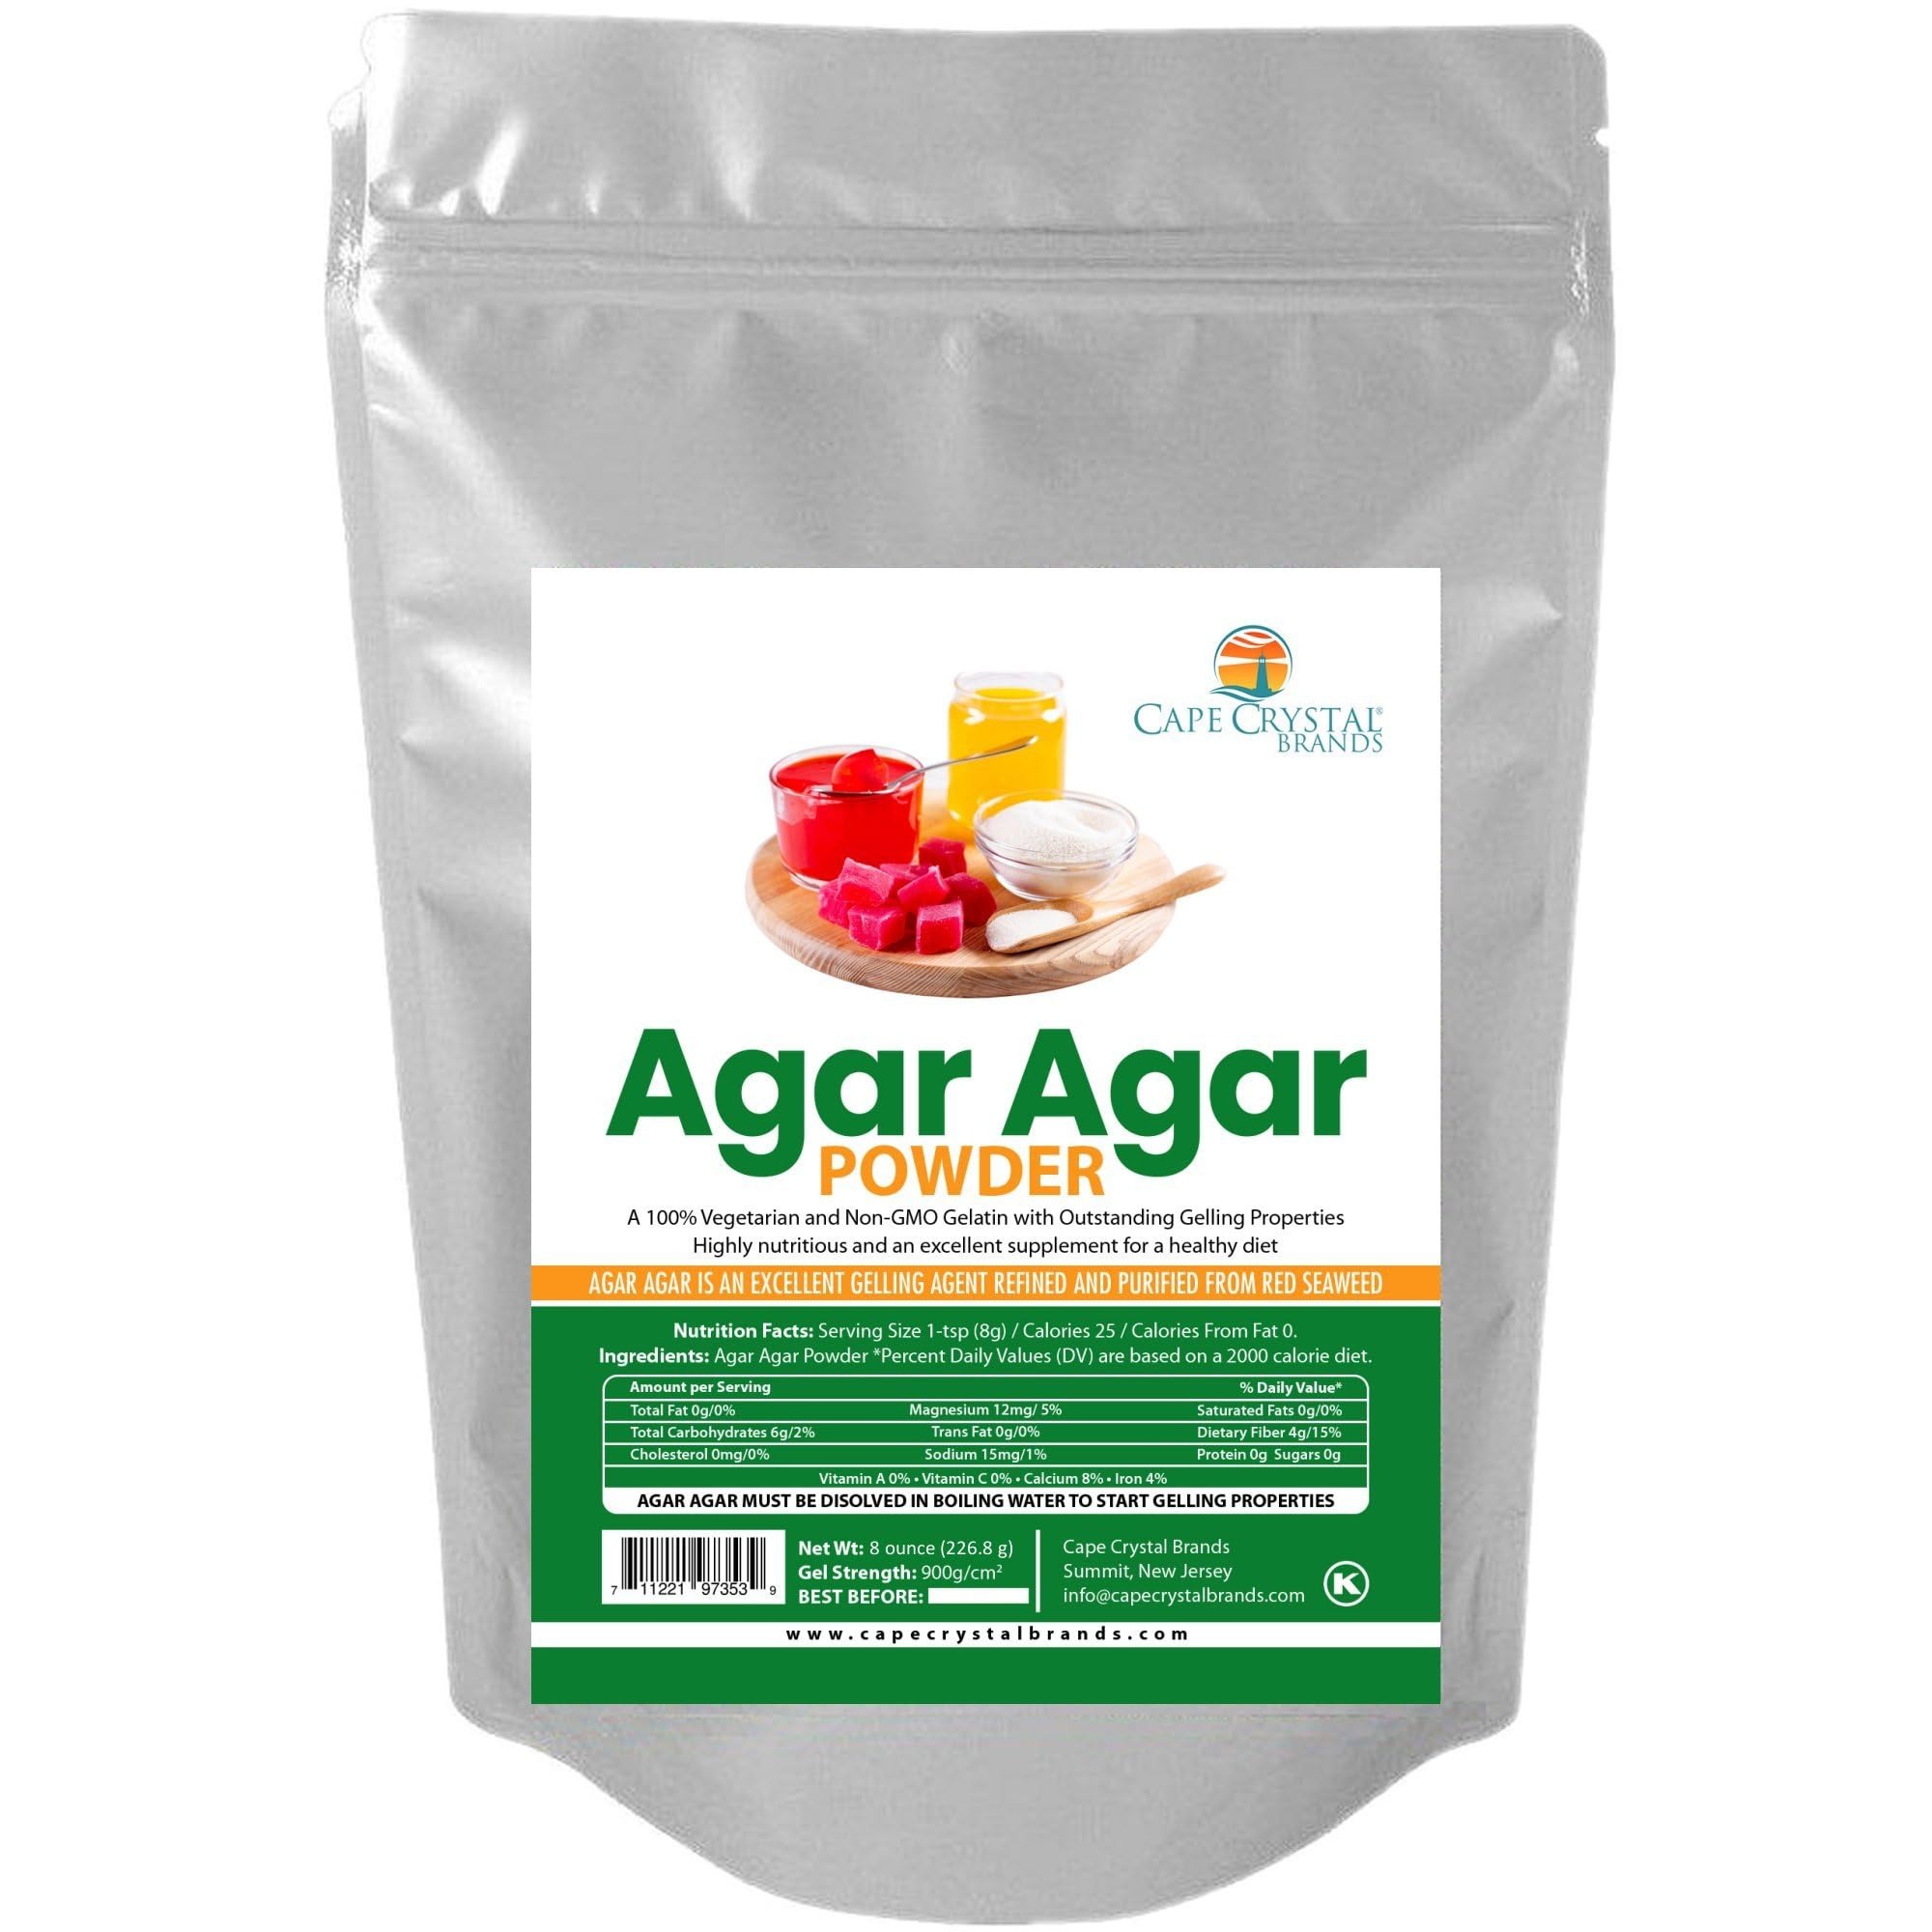
Item Name: Agar Agar Powder (8 OZ) | Premium Quality | Healthy Vegan Gelatin Dietary Fiber Supplement and Thickener – Sugar-free, Gluten-free, Unflavored, Kosher Certified
Bullet Point 1: &#9745; VEGAN and KETO-FRIENDLY: Because Agar Agar is derived from seaweed and is sugar and carb free, it is both vegan and Keto-friendly. This highly versatile thickening agent that can be used in a number of different Keto and/or vegan recipes.
Bullet Point 2: &#9745; IDEAL FOR - Vegan gummy, ice cream, cheese, yogurt, cream, pastry, custard, marshmallows, boba pearls, jams and jellies, soups, gravy, panna cotta, rainbow cake,
Bullet Point 3: &#9745; USE IN GLUTEN-FREE COOKING – Agar Agar mimics the properties of gluten for use in great gluten-free recipes.
Bullet Point 4: &#9745; THICKENING AGENT: Can be used to strengthen and stabilize desserts. Has no odor or flavor.
Bullet Point 5: &#9745; HIGH IN IRON AND FIBER: Agar Agar is high in iron and fiber. The use if Agar Agar in your diet boosts iron intake and helps your body reproduce healthy red blood cells.
Product Description: <br>Cape Crystal Brands understands that food is the only source which can energy and strengthen us. Keeping it in mind we present you the Organic Agar Agar powder. Agar agar powder is a mixture of carbohydrates extracted from seaweed, specifically Red Sea algae. It’s also known by its Japanese name, Kanten. Agar-agar has no flavor, odor or color so it’s helpful as a culinary ingredient. It can be used as a substitute for gelatin, thicken soups, and make jams and jellies, ice cream, and other desserts that need to set. It has many uses, but is used primarily in cooking as it has extremely powerful thickening and gelling properties. Though it may be new to western cooks, it has been used for hundreds of years in Asian cooking. Today, agar’s use has been growing steadily among modernist chefs who specialize in molecular gastronomy, as it is a great alternative to animal or chemical-based gelatin. </br> <br><b>Uses: </b></br> <br>Used in making vegan recipes</br> <br>Used for rejuvenating skin</br> <br>Used in unflavored and odorless cooking</br> <br><br>Benefits: </b></br> <br>Enriched with fiber so good for your intestinal health</br> <br>Helps in Controlling your appetite</br> <br><br>Features: </b></br> <br>Vegan </br> <br>Gluten Free</br> <br> Kosher Certified</br>
Value: 8.0
Unit: Ounce

Price: 33.35